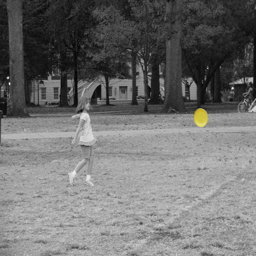
A girl playing with a frisbee in a park.
A young girl on a playground playing with a yellow ball.
A girl stands outside in a park near a yellow frisbee.
A girl alone, playing in an empty lot
A black and white photo of a young girl playing frisbee the frisbee is in color